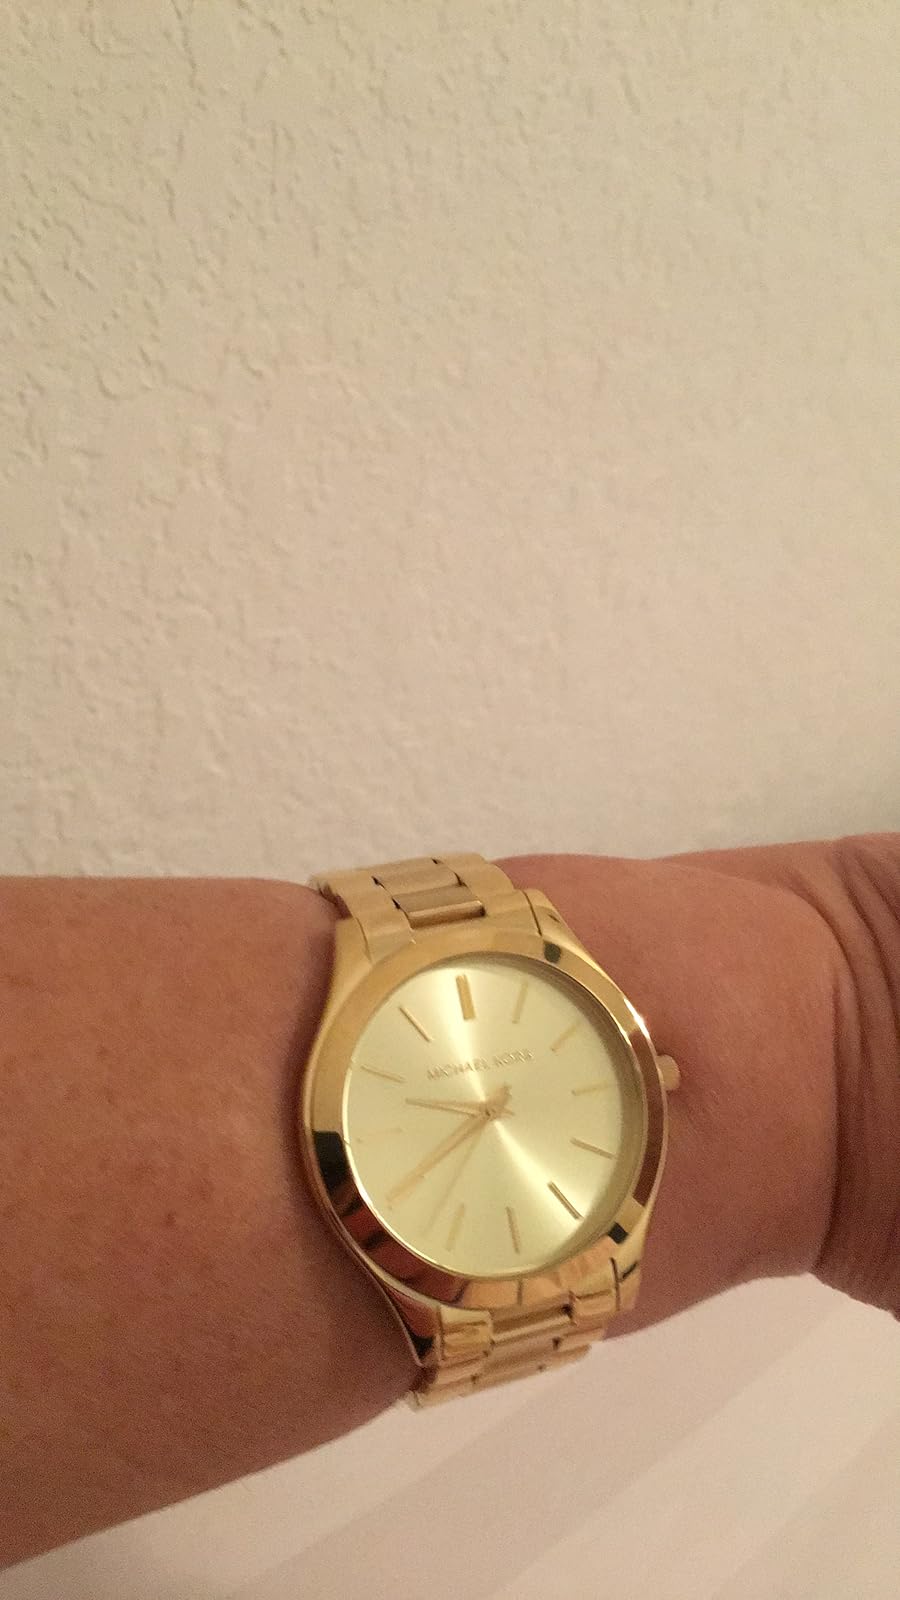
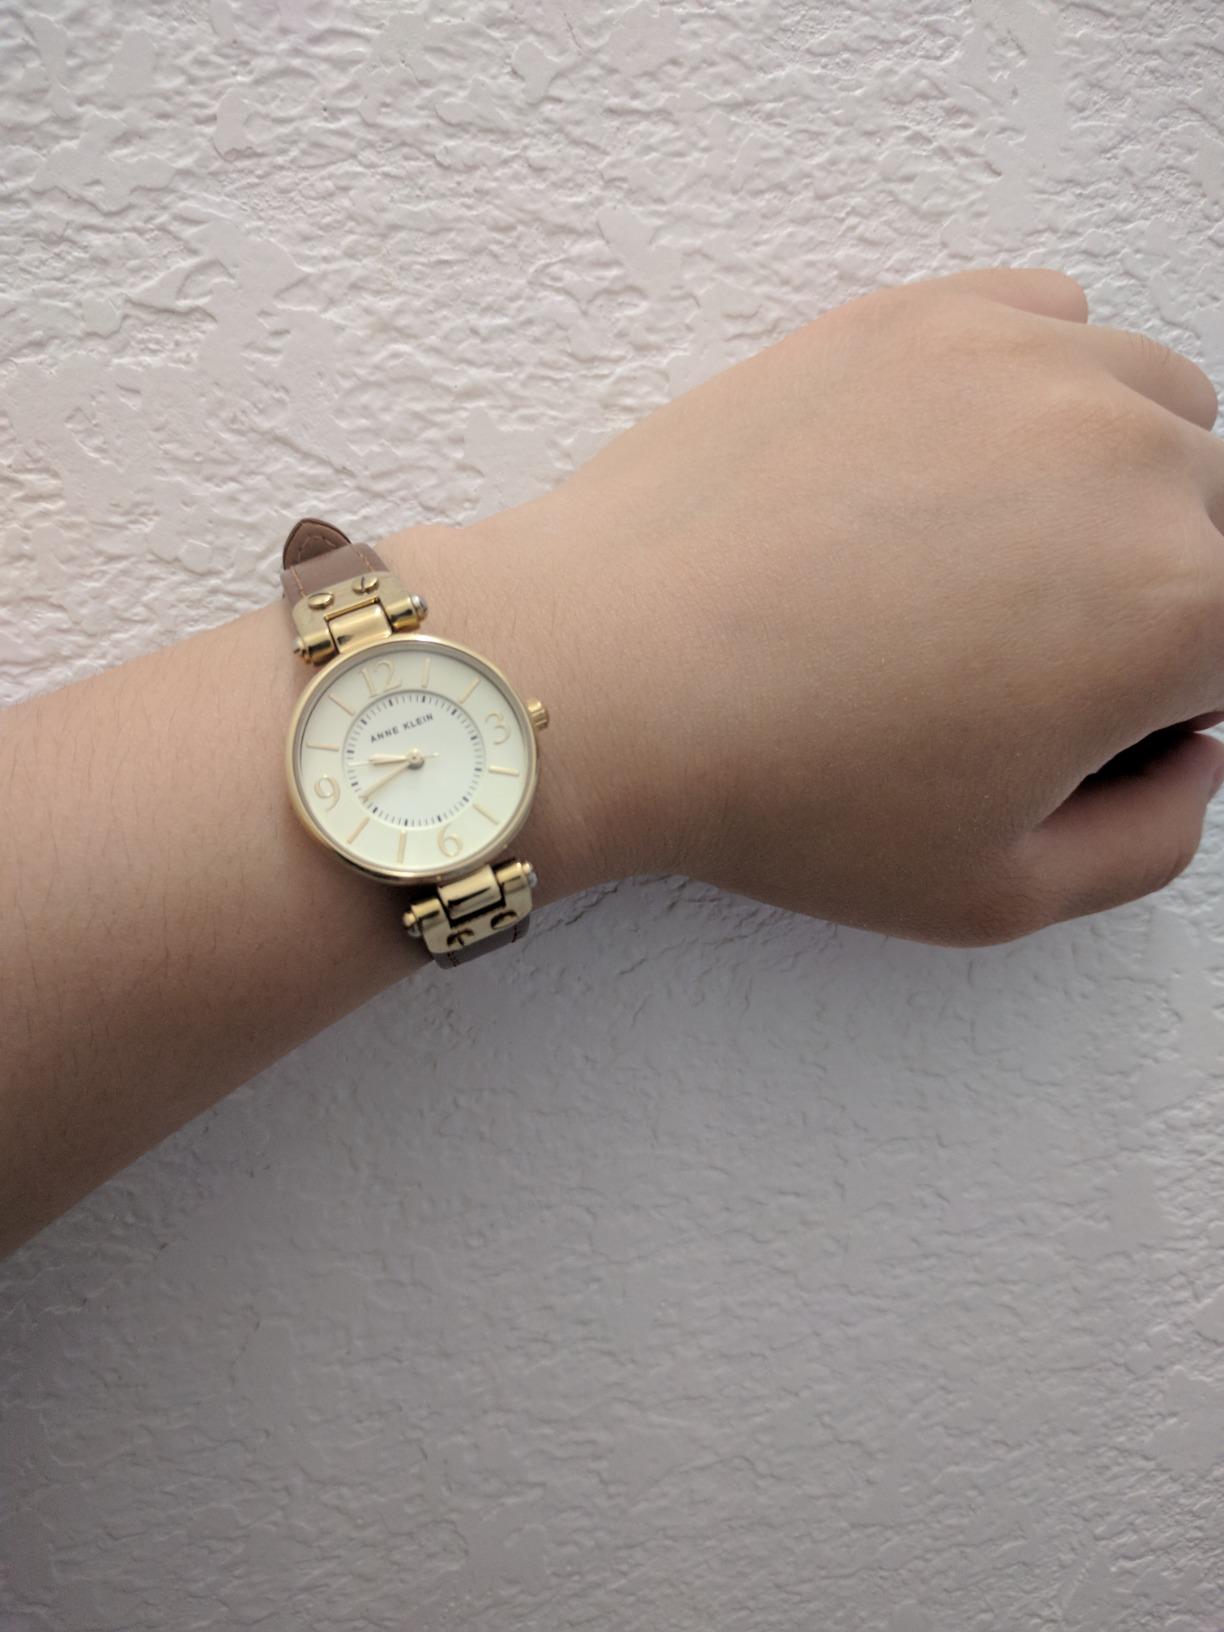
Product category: accessories_watch
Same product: no